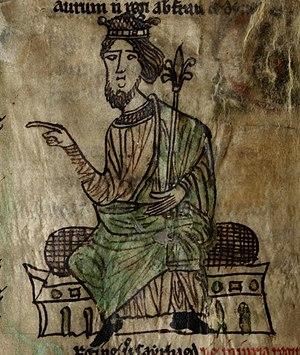
Hywel ap Cadell, surnommé Hywel Dda, également appelé « Hoël le Bon » en français et « Howel the Good » en anglais, est un souverain gallois né vers 880 et mort en 950. Issu de la lignée royale du Seisyllwg, il devient le premier roi de Deheubarth en 920. En 942, il s'empare de la couronne du Gwynedd et probablement du Powys, réunissant ainsi sous son autorité la quasi-totalité du pays de Galles. Il est également à l'origine de la codification du droit gallois ; ses lois, les Cyfraith Hywel restent en vigueur jusqu'à la conquête du pays de Galles par l'Angleterre au XIIIᵉ siècle.